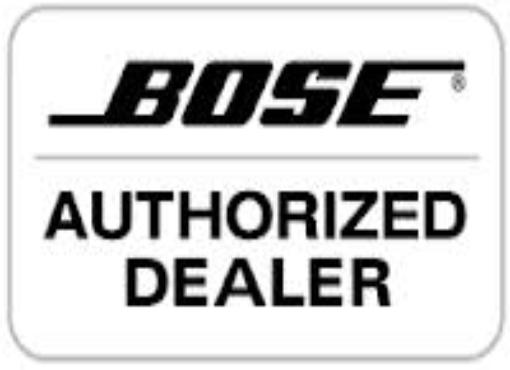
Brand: BOSE
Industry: Clothes